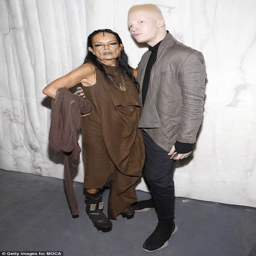
fashion forward : model put on a fashion forward display alongside the curator